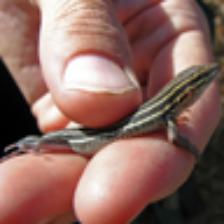
Label: NonHuman